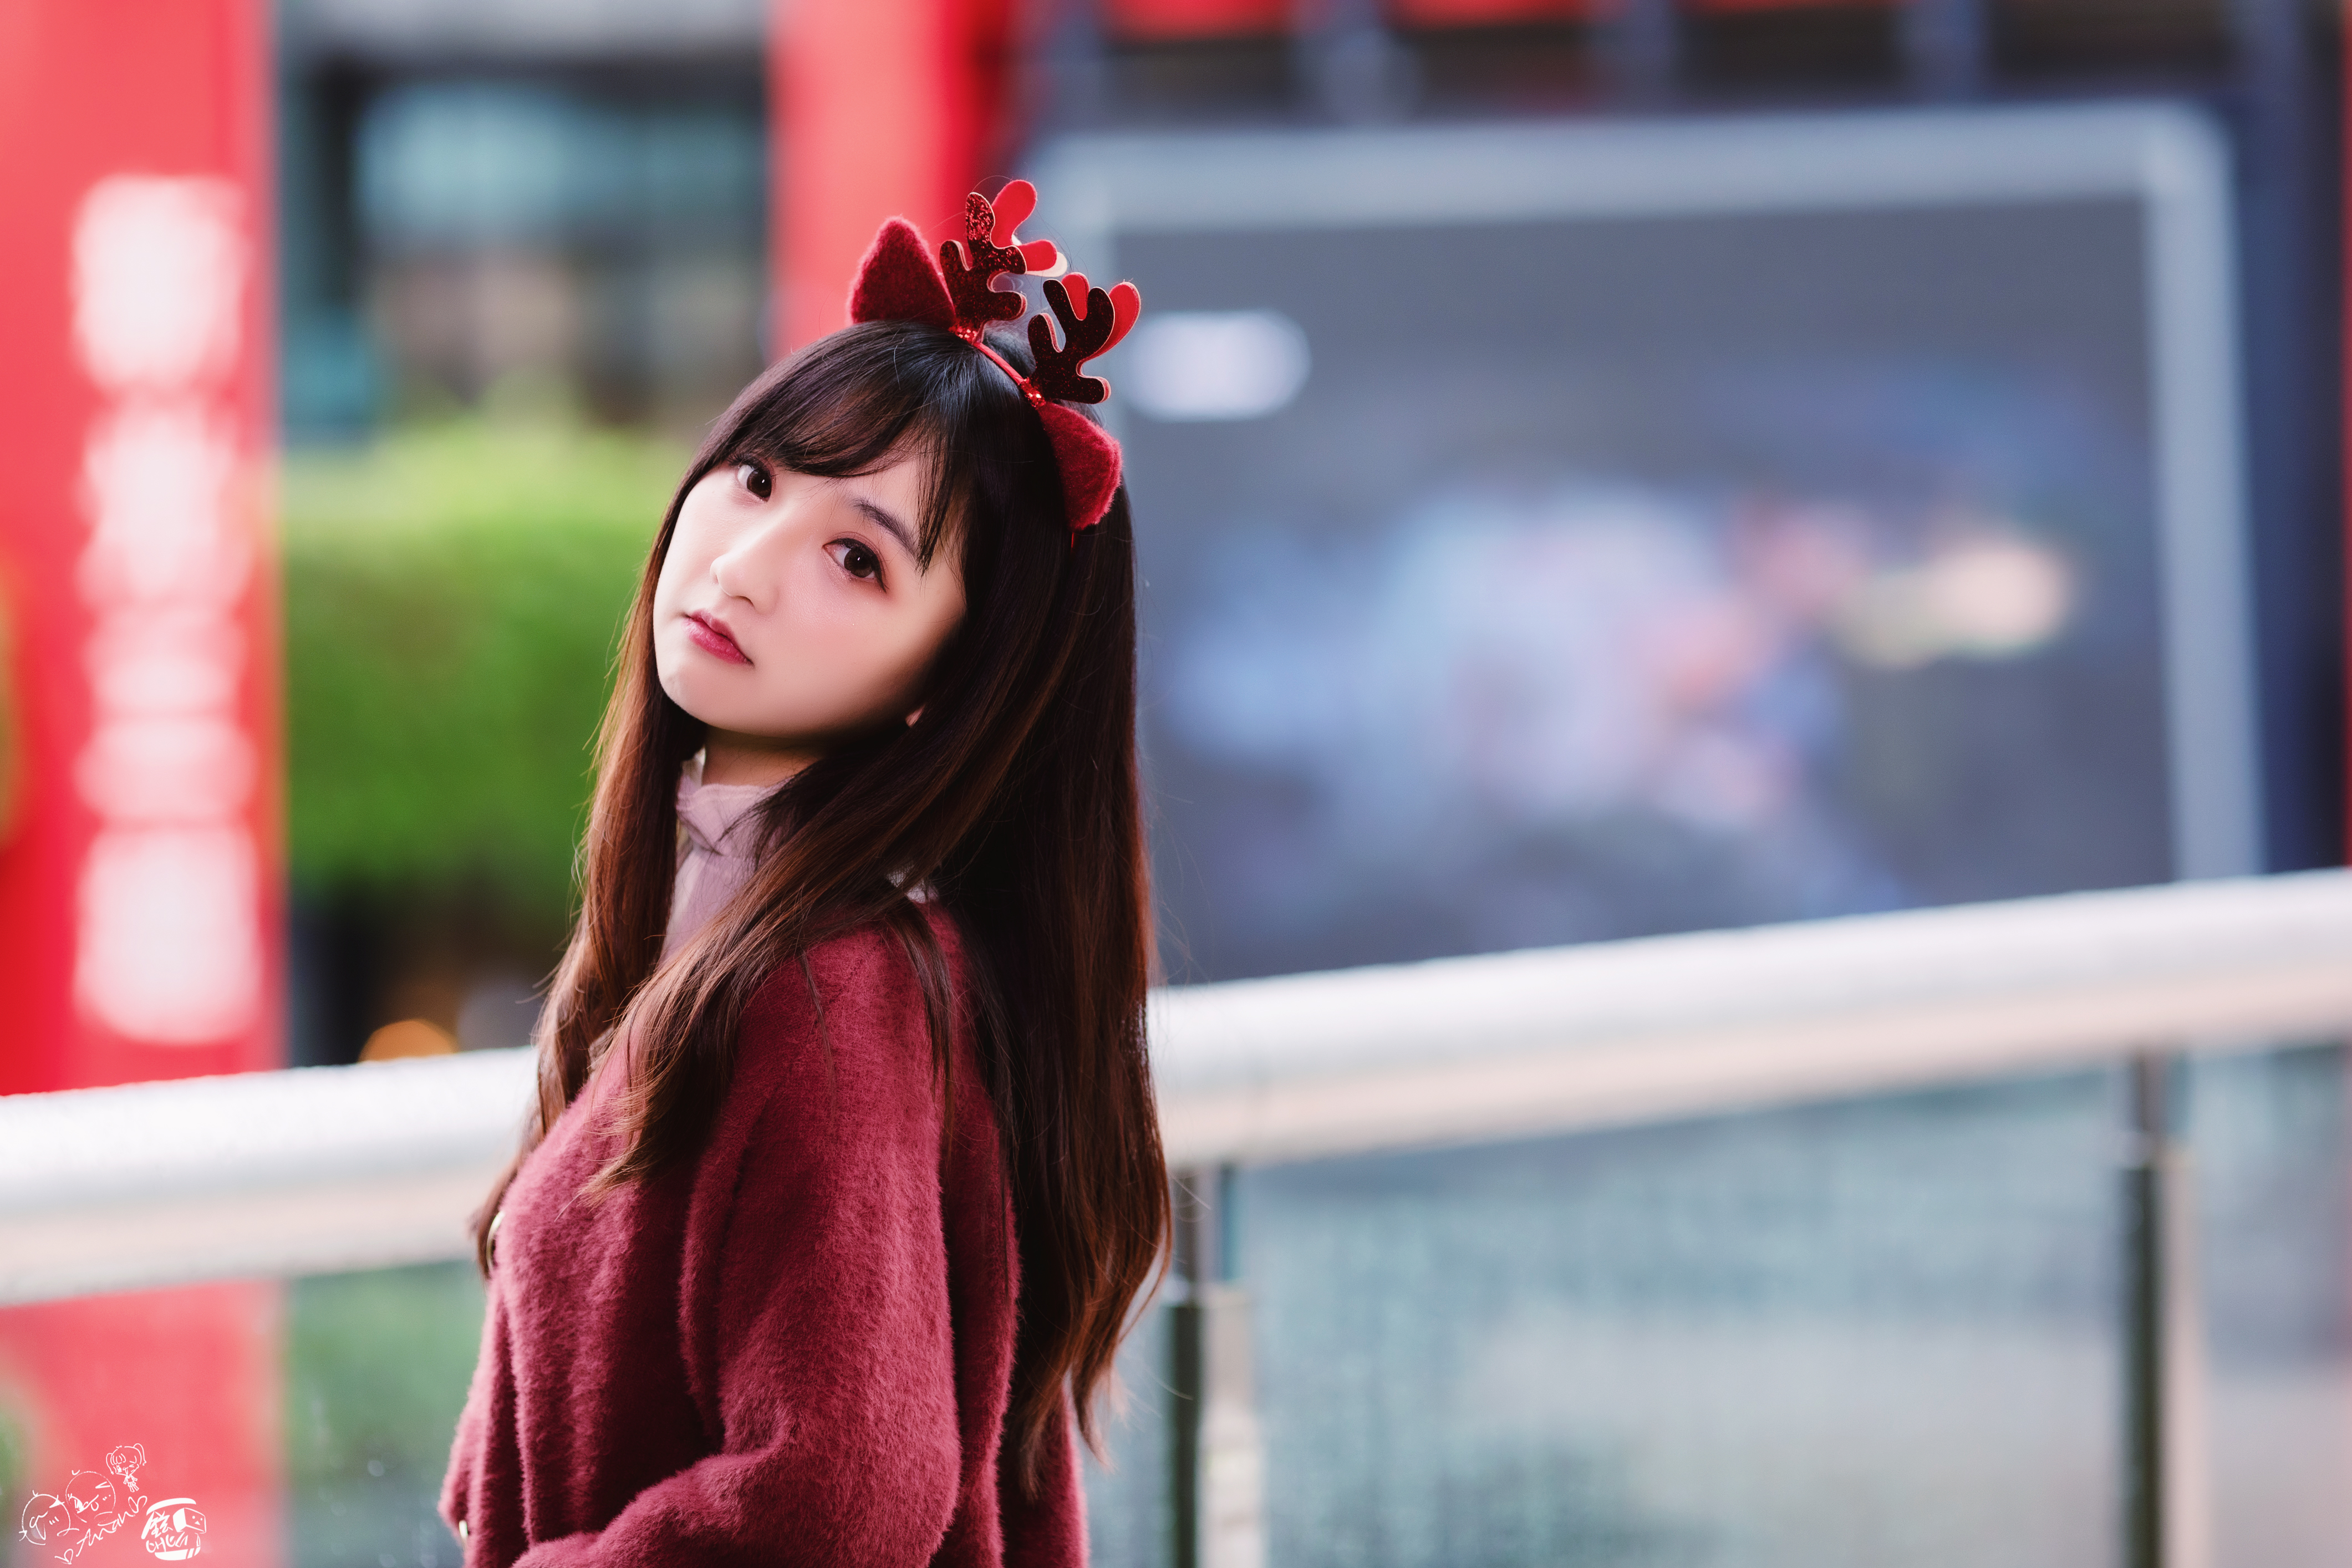
women, model, people, girl, photography, asian, lip, red, pink, eyelash, street fashion, beauty, long hair, toy, maroon, brown hair, hime cut, sweater, doll, hair accessory, Artificial hair integrations, makeover, hair coloring, portrait photography, photo shoot, Step cutting, coquelicot, layered hair, headpiece, bangs, japanese idol